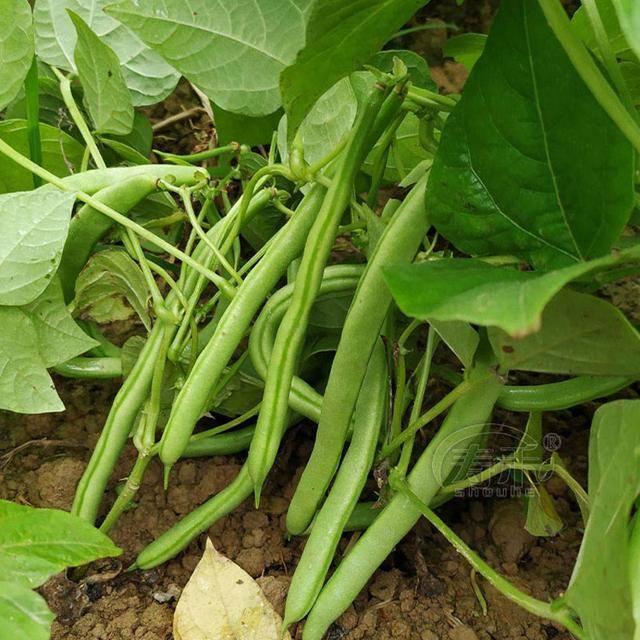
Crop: unknown
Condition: bean